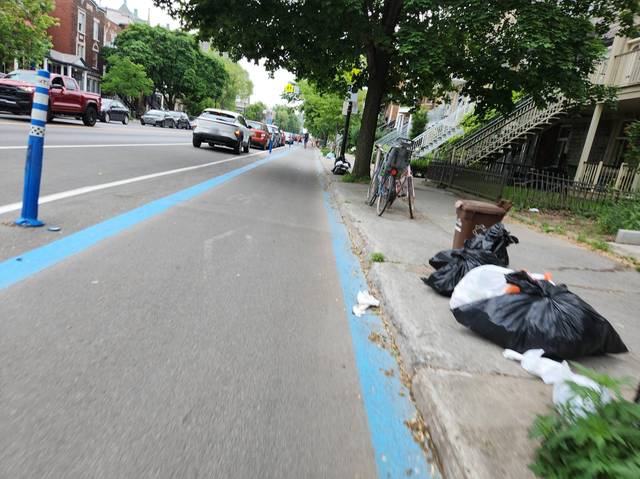
Region: Canada
Coordinates: 45.535, -73.607